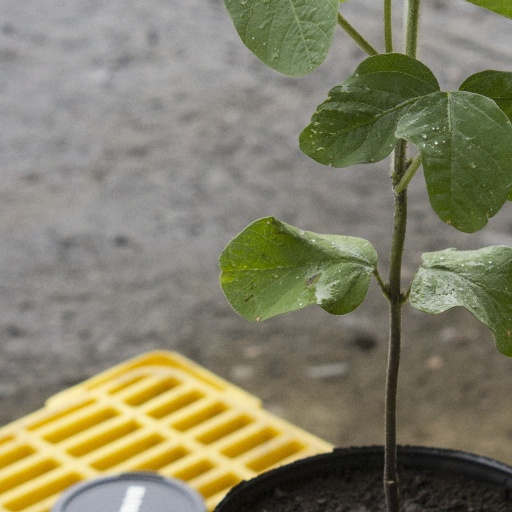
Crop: soybean